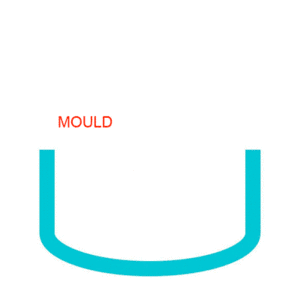
En plasturgie, le rotomoulage, ou moulage par rotation, est un procédé de mise en forme par moulage des matières plastiques.